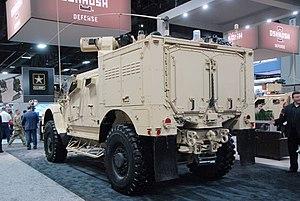
Le Oshkosh M-ATV est un véhicule militaire fabriqué par Oshkosh Corporation. Il est destiné à remplacer le HMMWV dans les zones de combat.